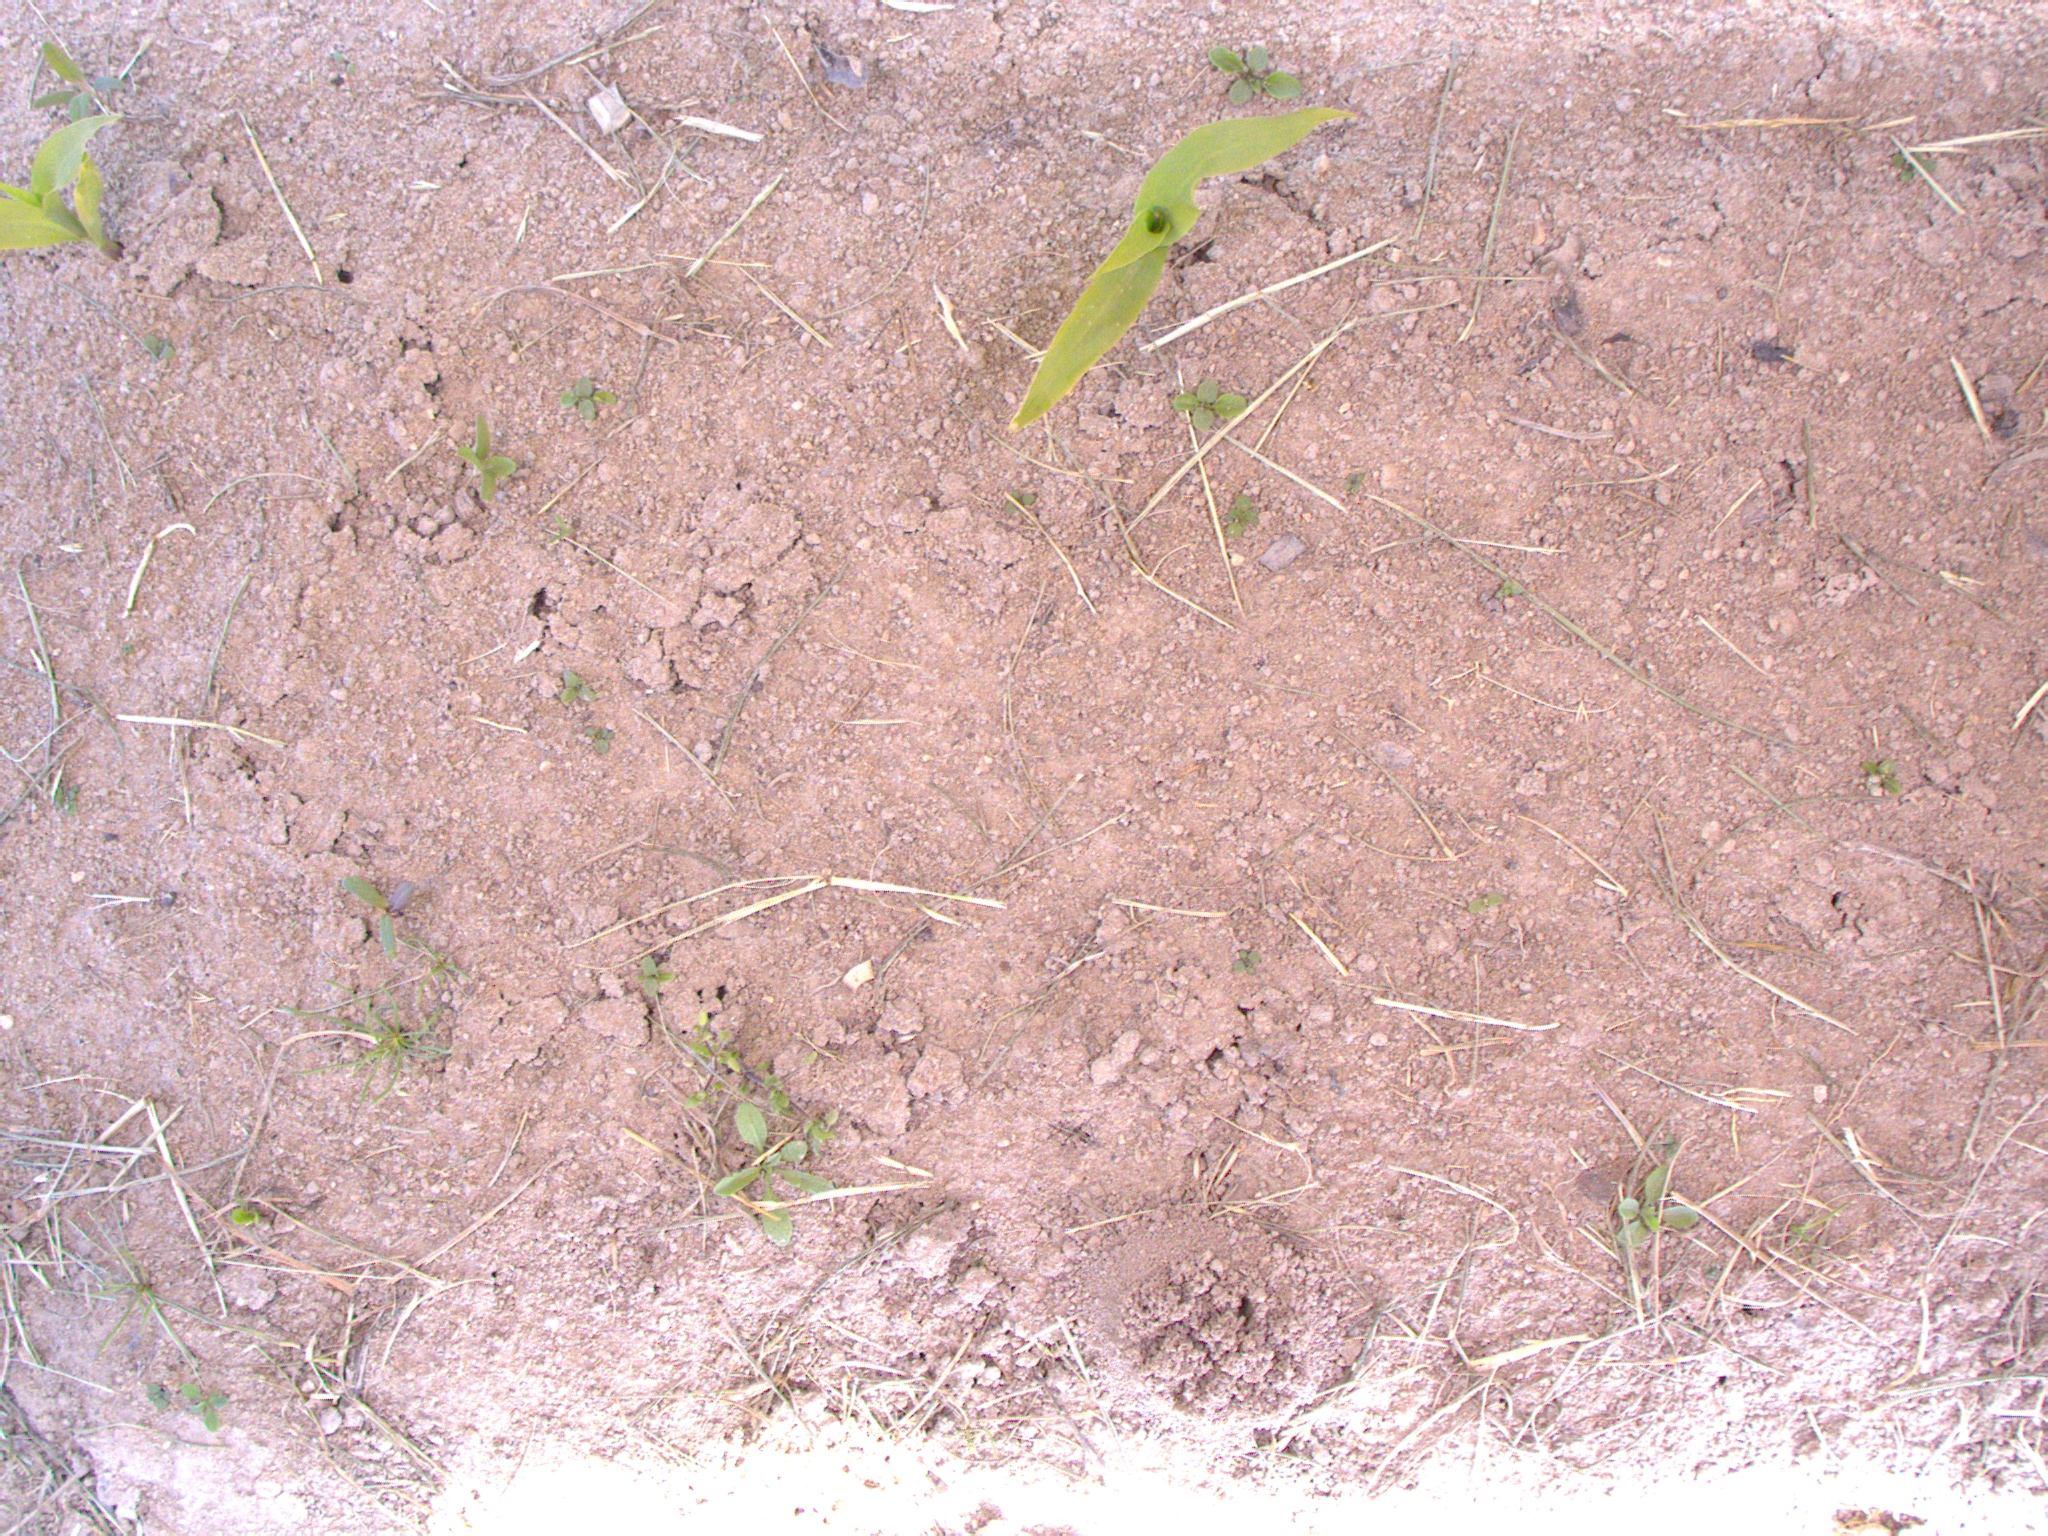
Crop: maize
Objects: maize, stem_maize, stem_maize